Nauru Regional Processing Centre

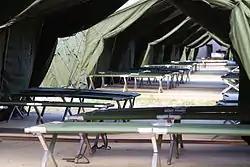
Tents and cots from the Nauru offshore processing facility in September 2012

The Nauru Regional Processing Centre is an offshore Australian immigration detention facility that has been in use from 2001 to 2008, from 2012 to 2019, and from September 2021. It is located on the South Pacific island nation of Nauru and run by the Government of Nauru. The use of immigration detention facilities is part of a policy of mandatory detention in Australia.